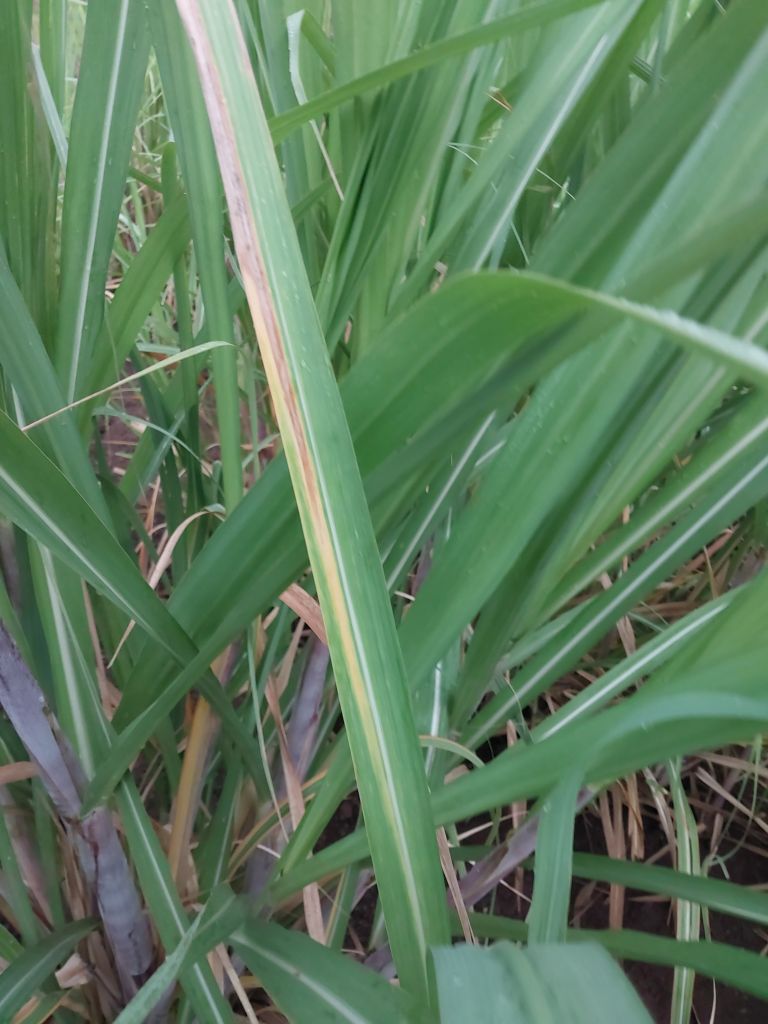
Label: Banded Chlorosis